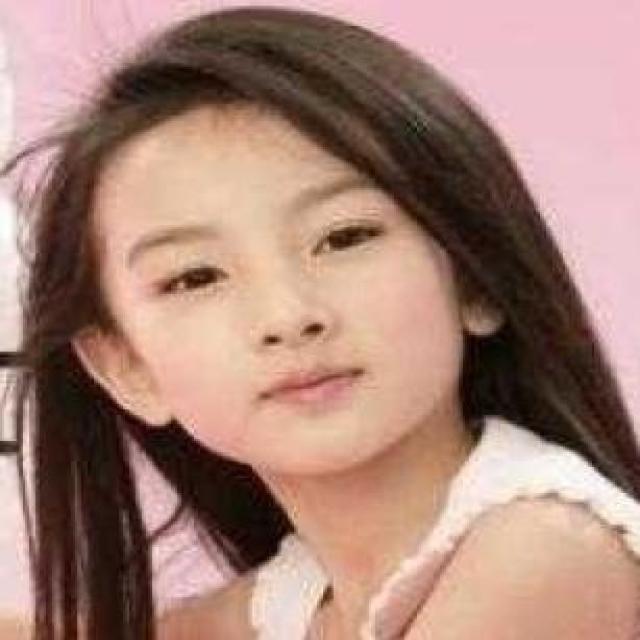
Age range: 0-12